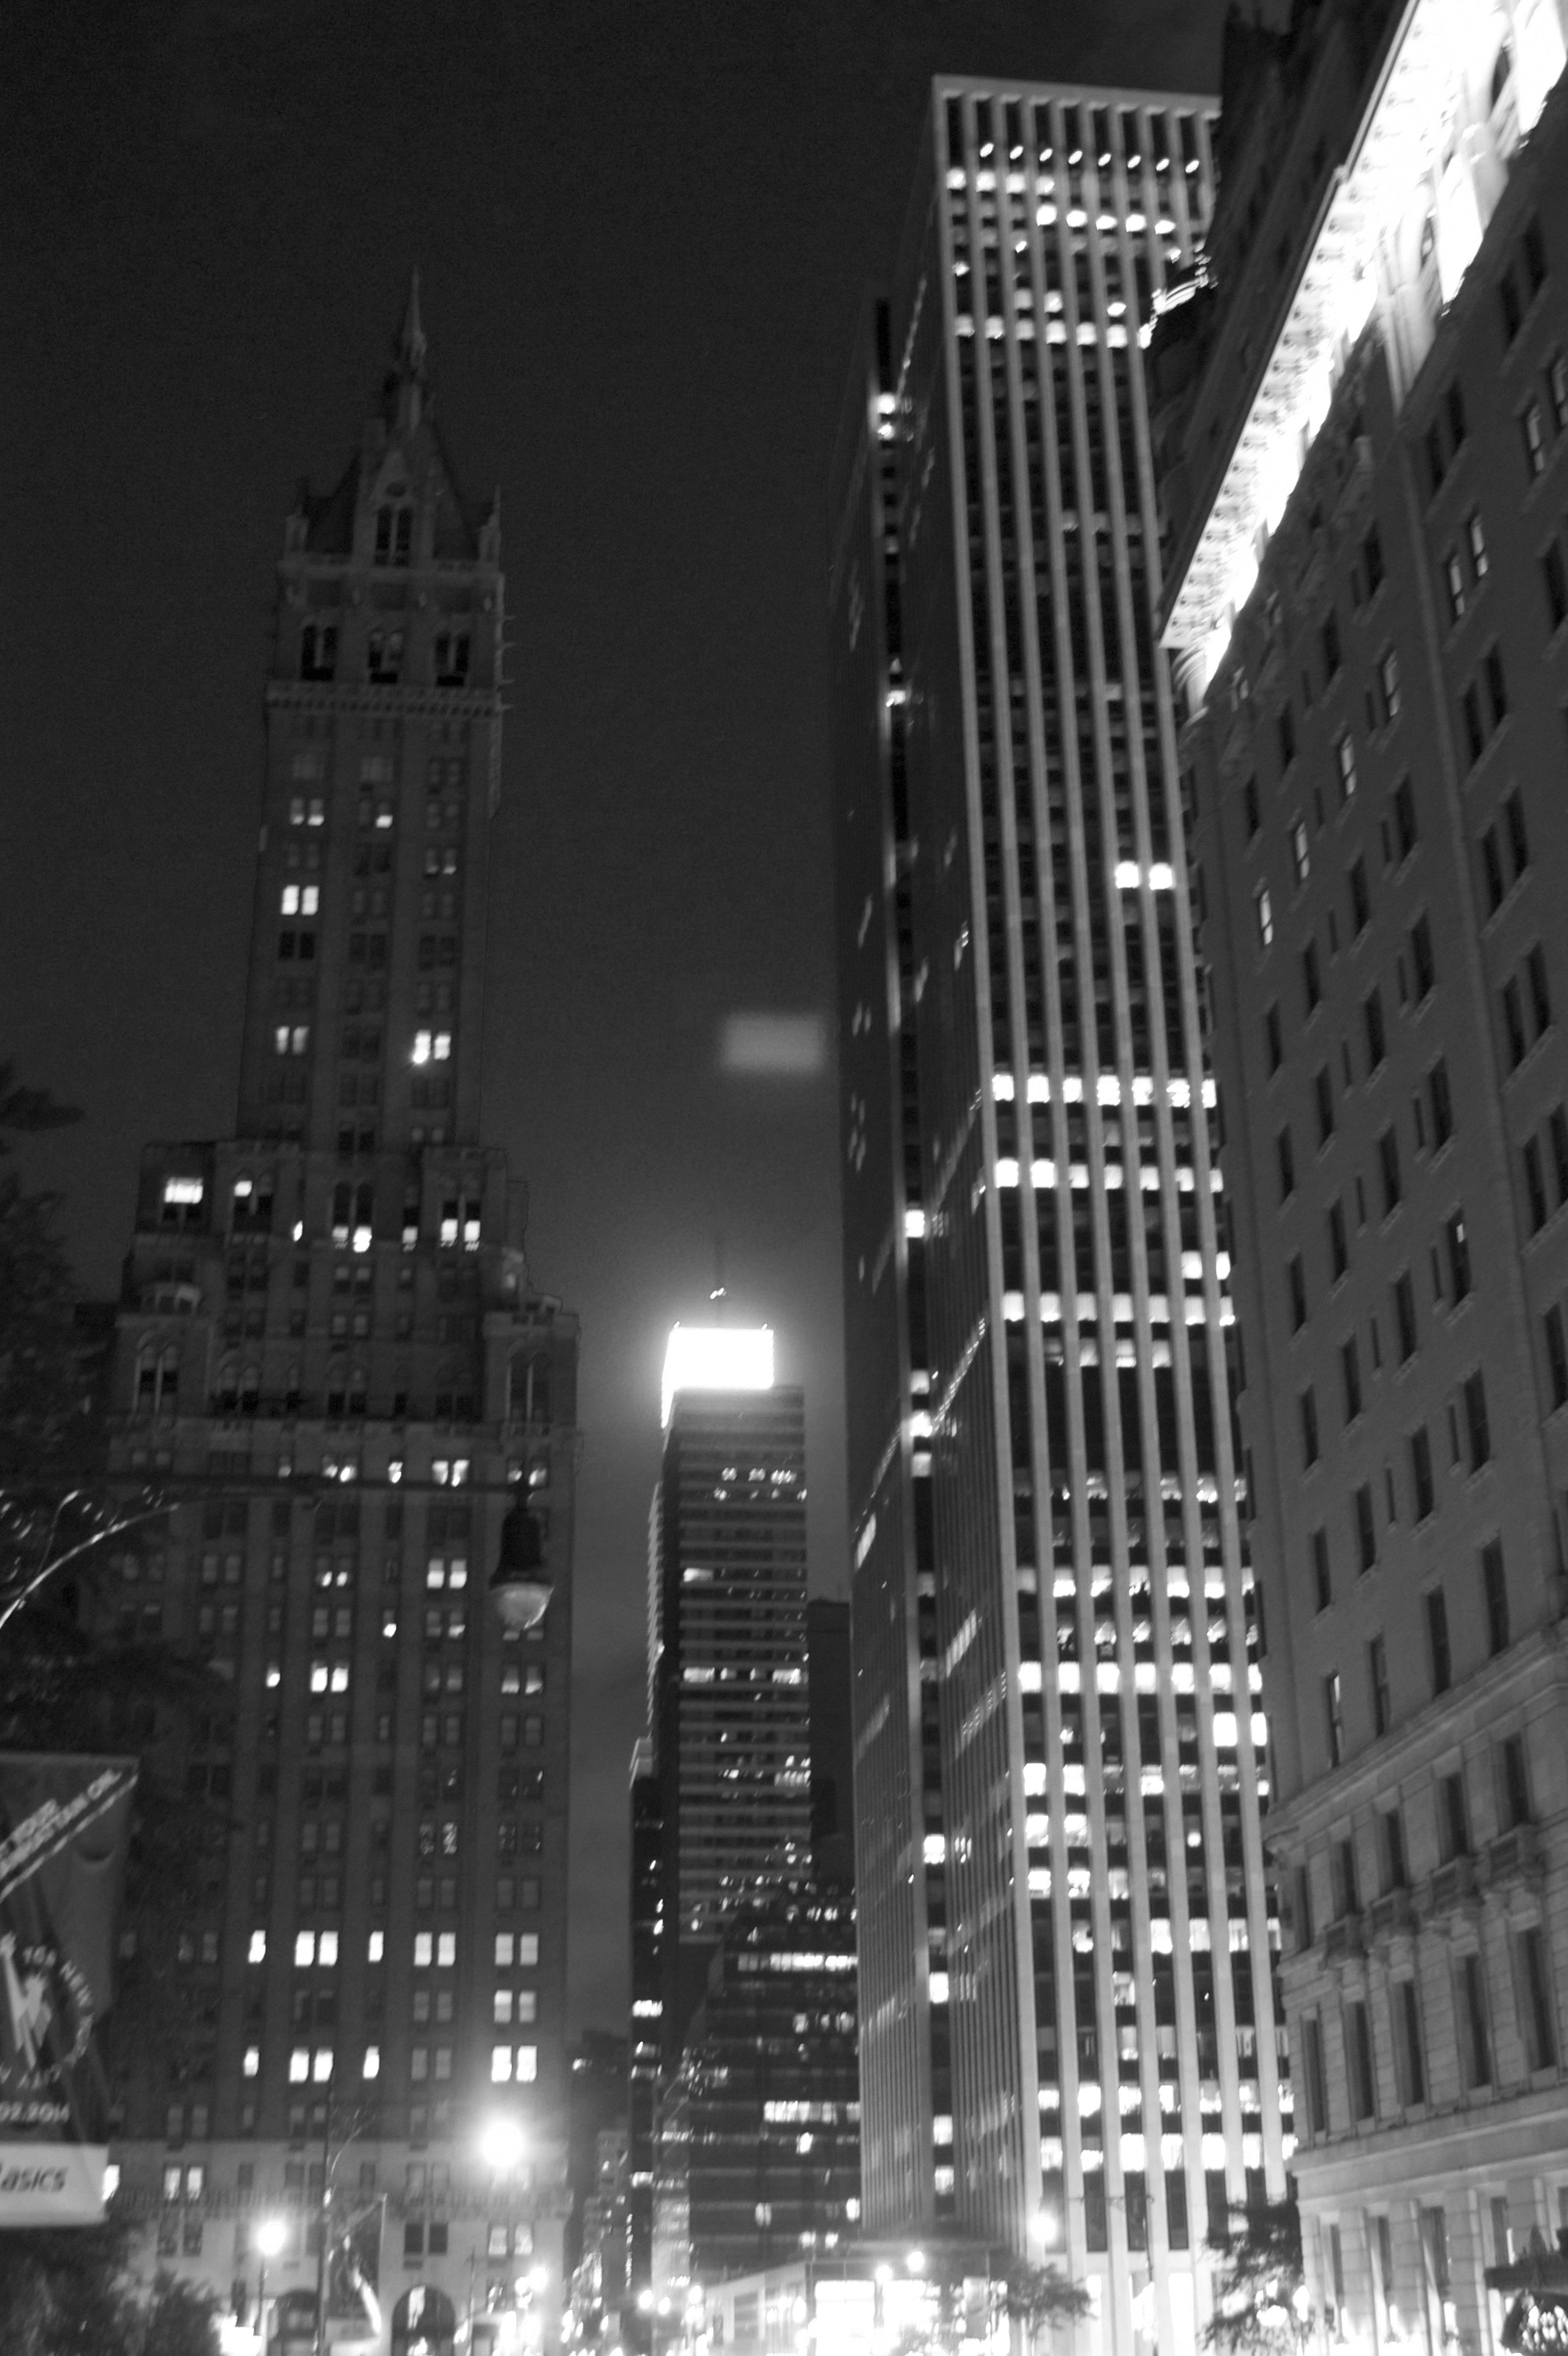
black and white, skyline, night, city, skyscraper, cityscape, downtown, monochrome, tower block, metropolis, urban area, monochrome photography, human settlement, metropolitan area